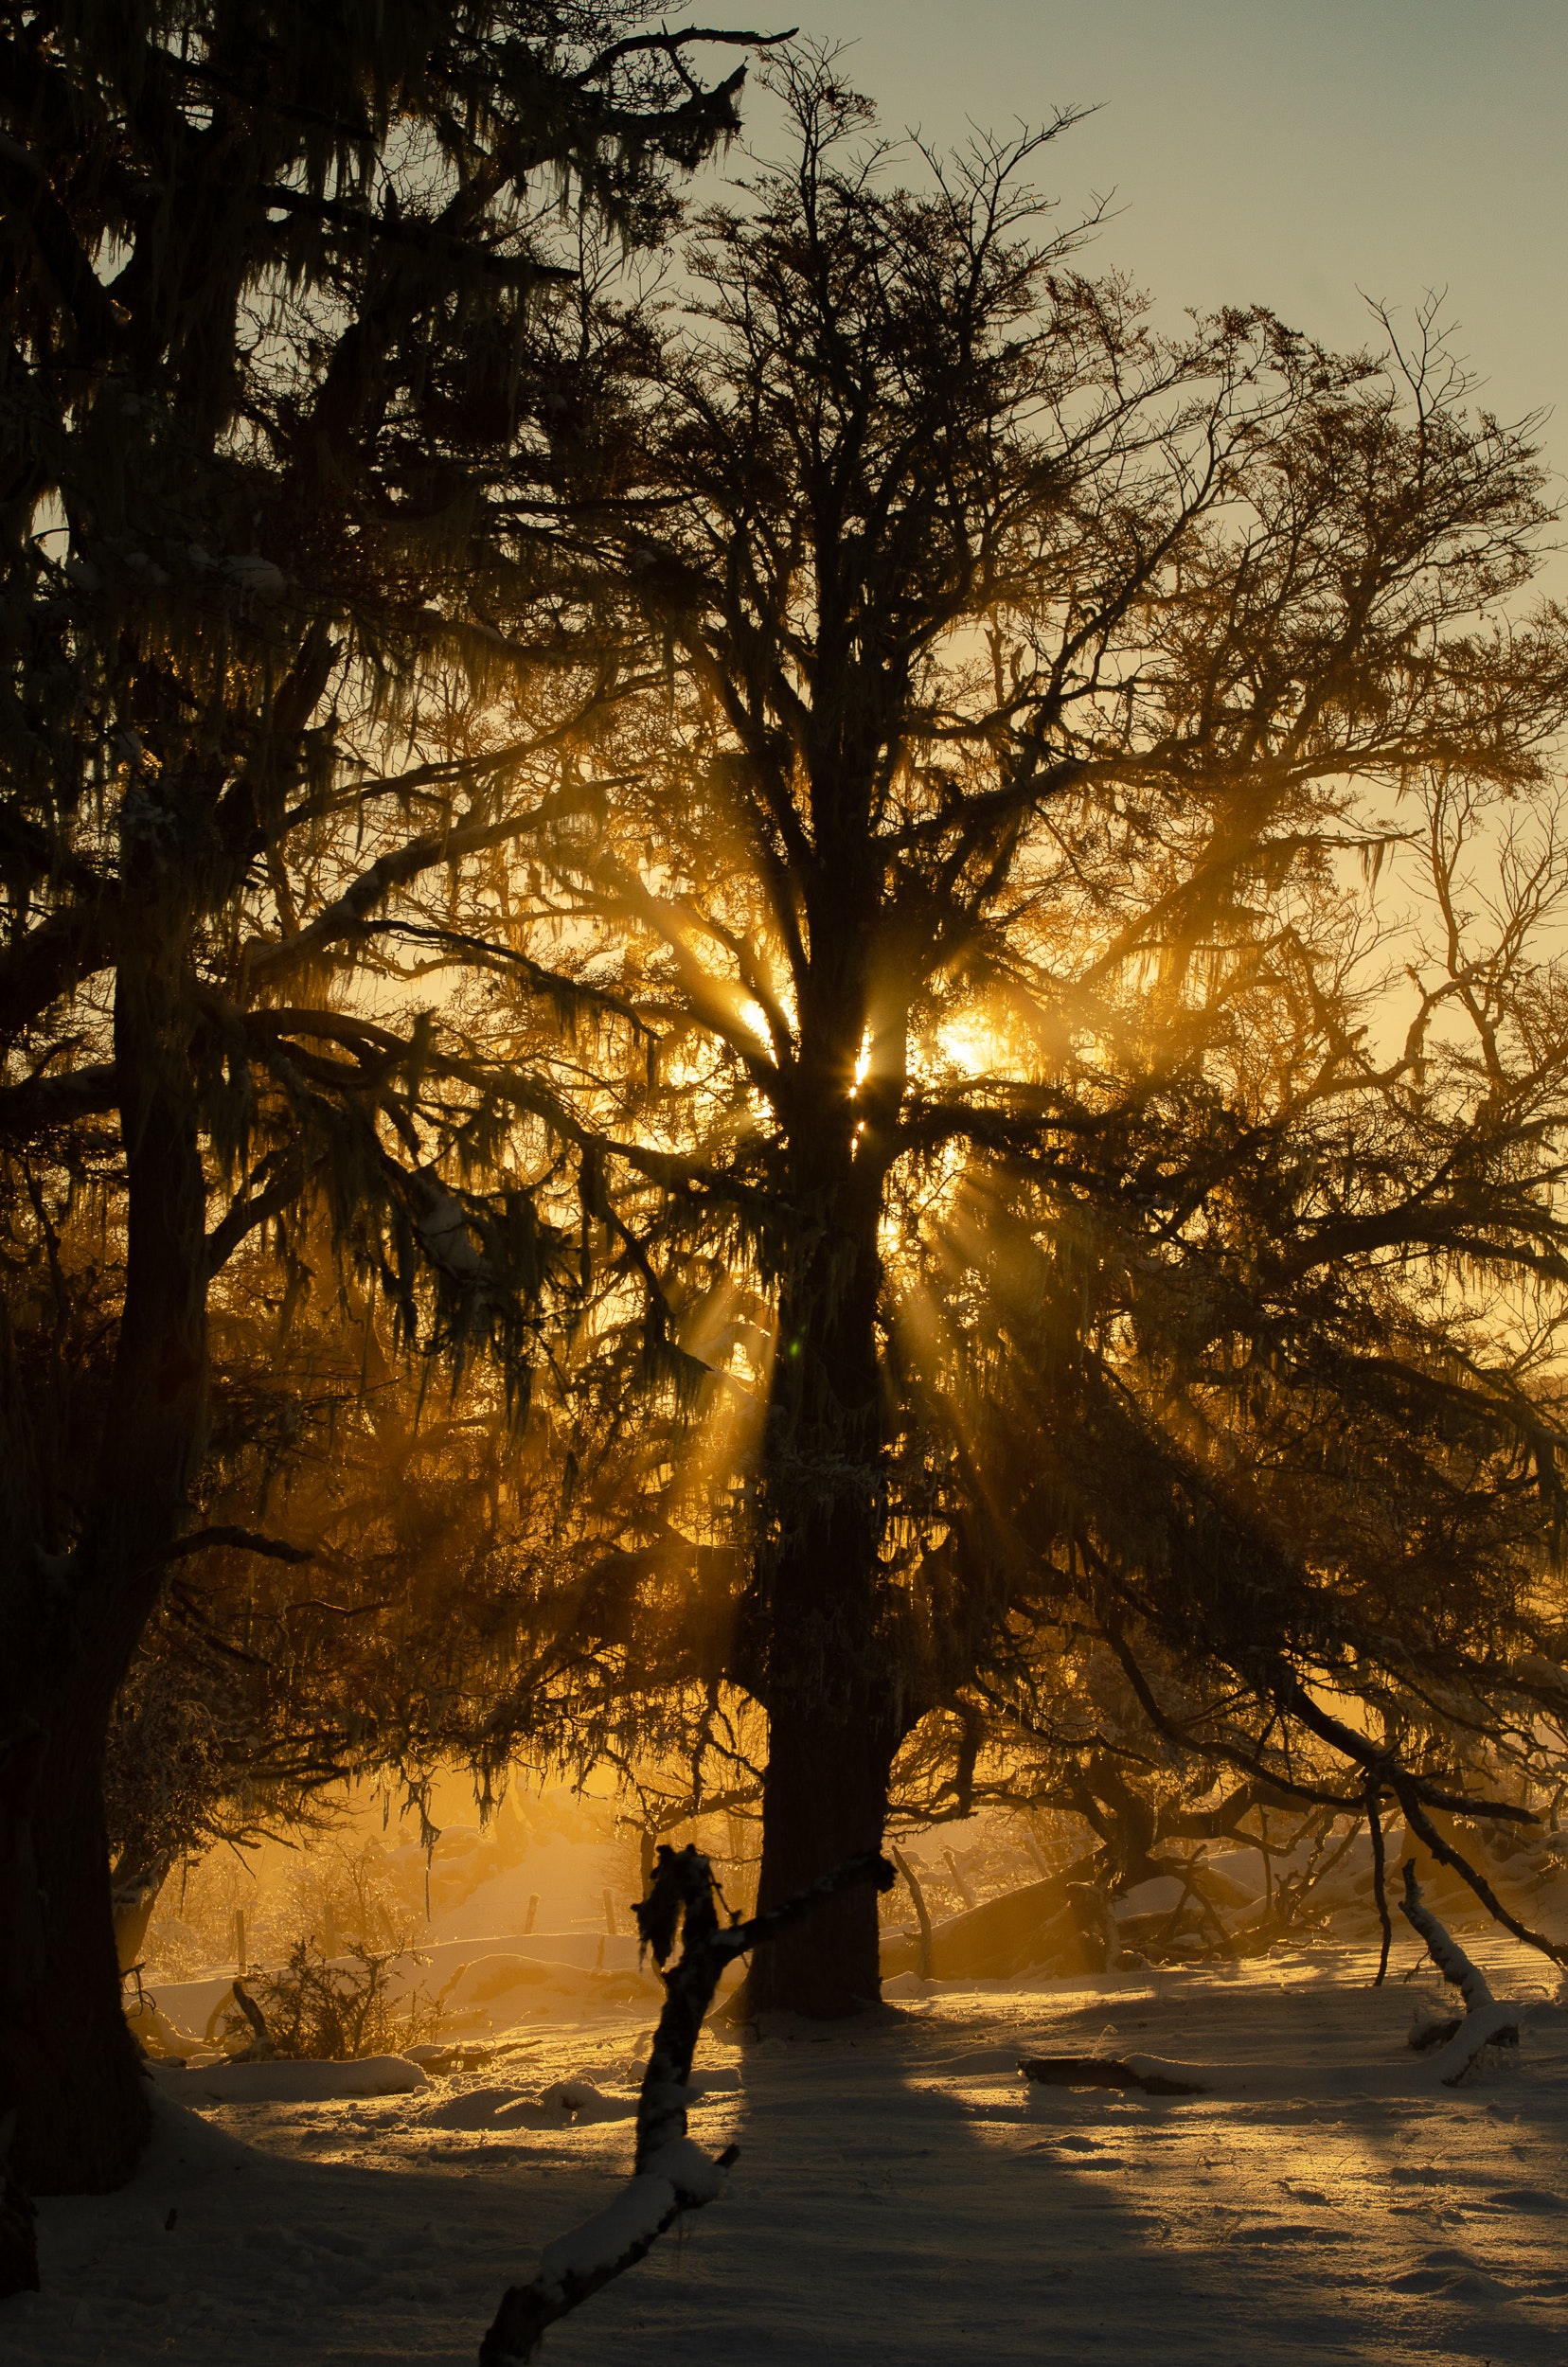
tree, nature, sky, branch, natural landscape, sunset, atmospheric phenomenon, woody plant, sunlight, morning, plant, evening, sunrise, backlighting, landscape, photography, dusk, Tints and shades, silhouette